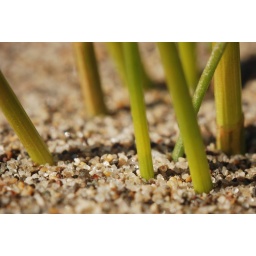
Some kind of grass growing in the sand on the banks of the Columbia.